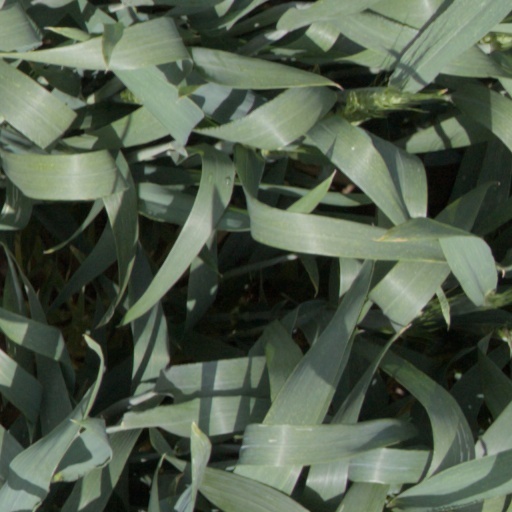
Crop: wheat